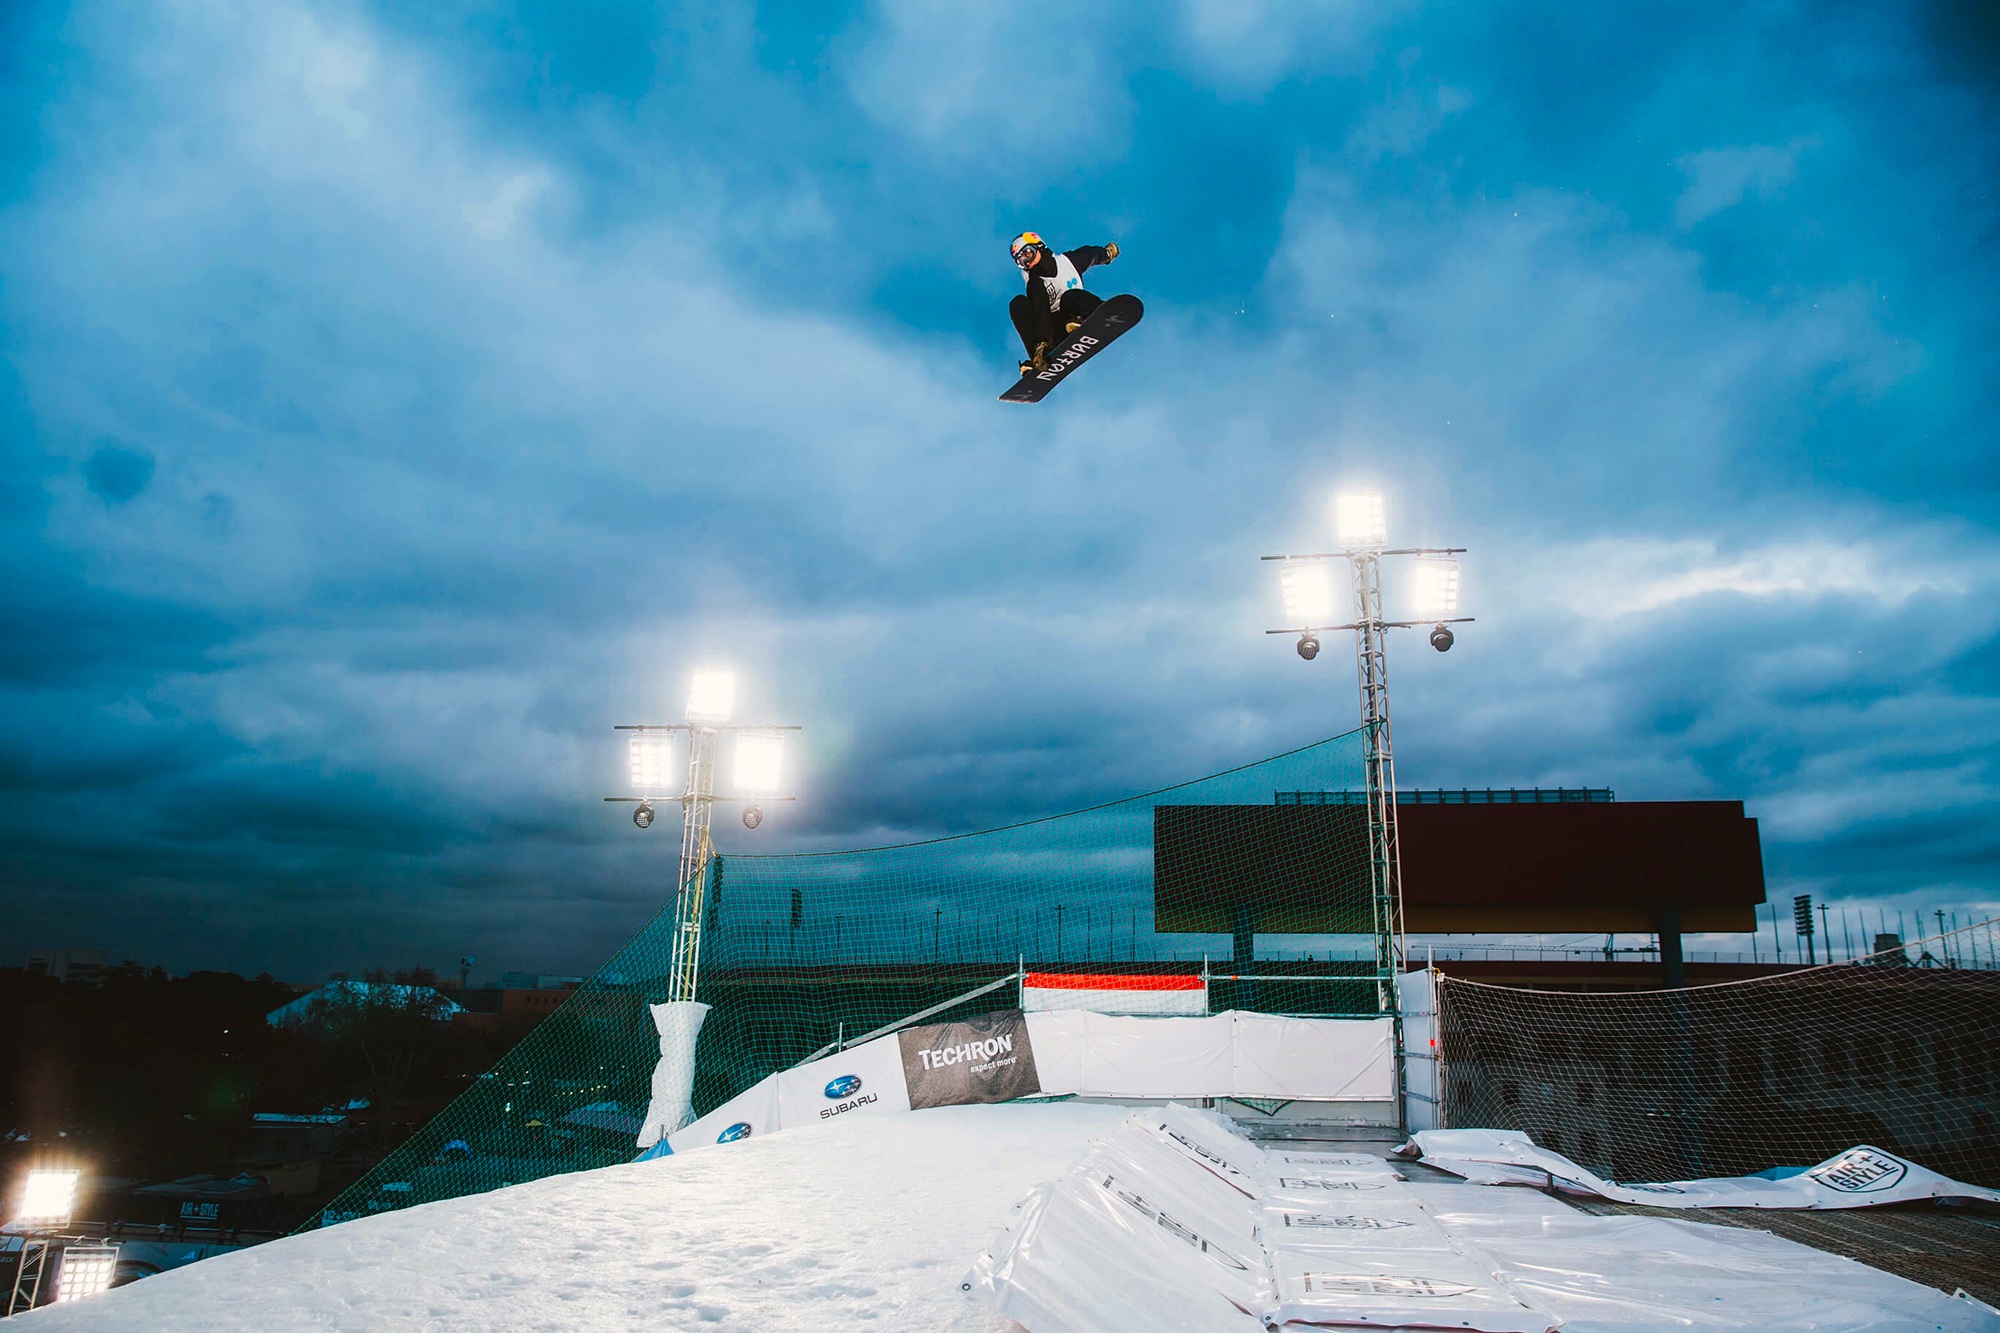
snow, winter, cloud, sky, night, recreation, evening, slope, weather, blue, extreme, snowboard, extreme sport, jumper, sports equipment, winter sport, competition, hdr, lights, sports, boarding, snowboarding, downward, atmosphere of earth, ski board